Trams in Chemnitz

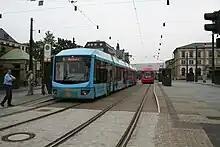
Tram Vario Car at Chemnitz Hbf, 2007.

The Chemnitz tramway network is a network of tramways forming the centrepiece of the public transport system in Chemnitz, a city in the federal state of Saxony, Germany.